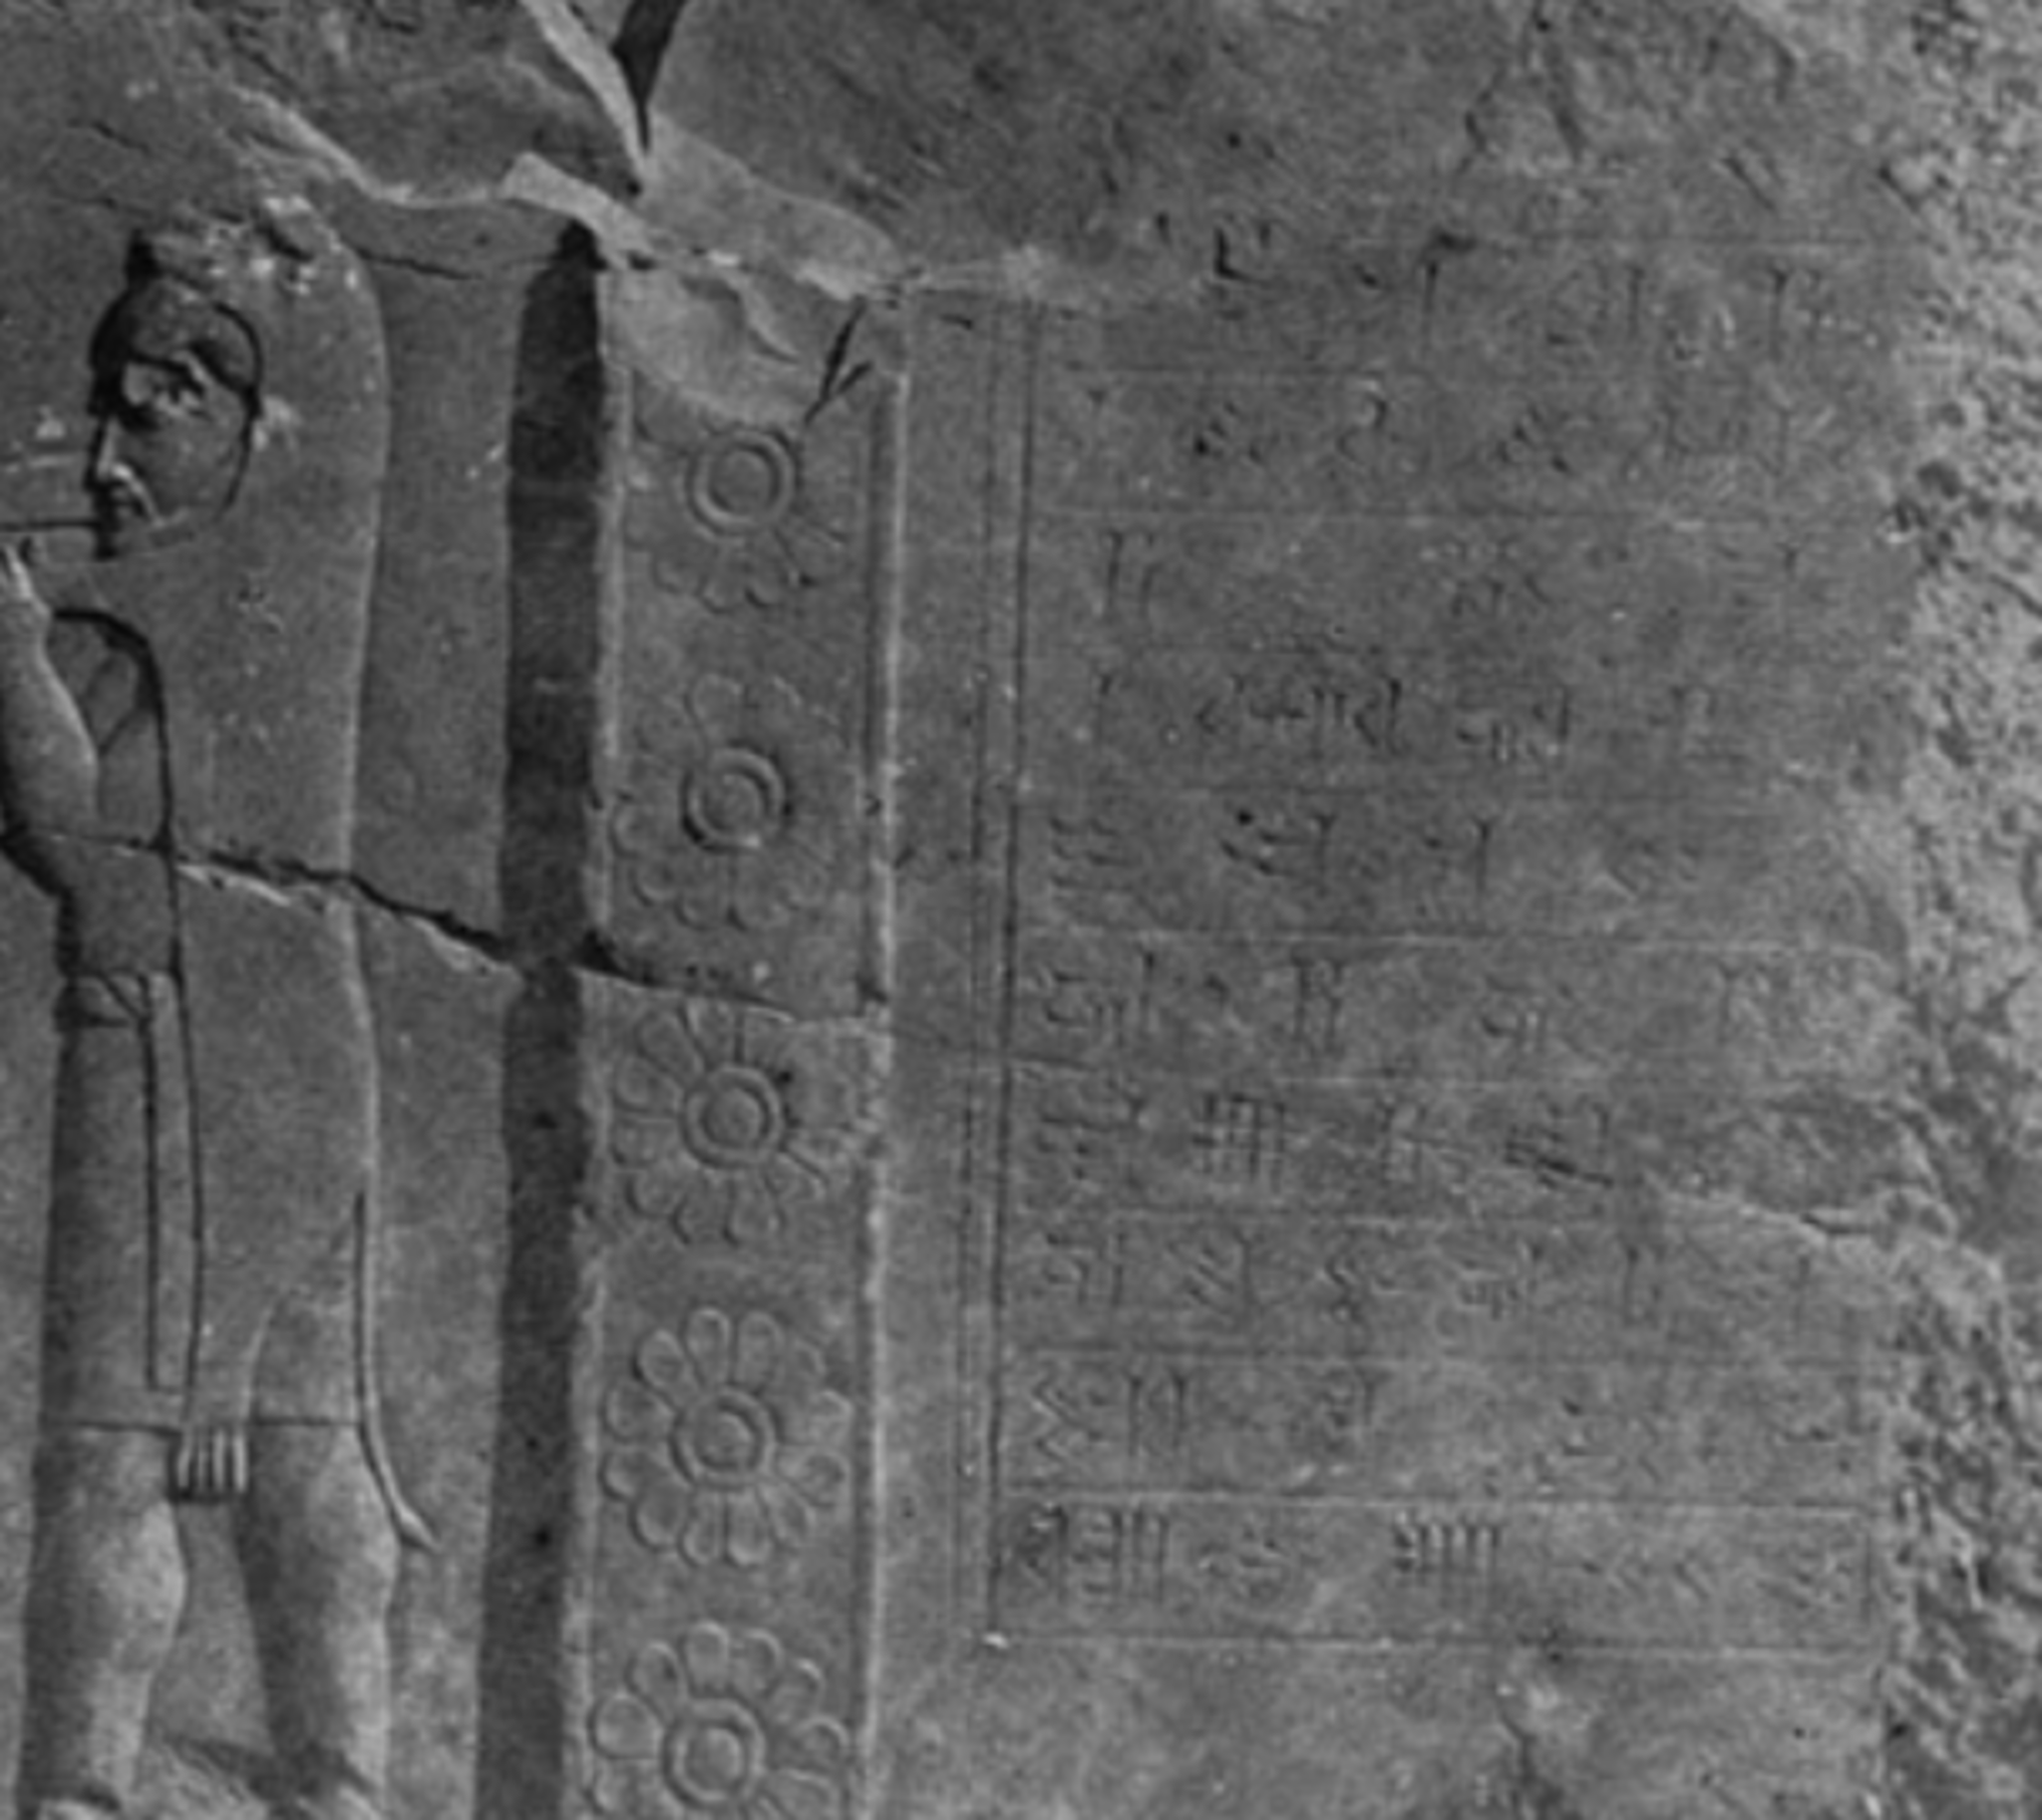
Title: A1Pa-Babylonisch-Stolze-1882
Description: Development of the destruction of babylonian version of A1Pa
Date: 1882-01-01
Categories: Franz Stolze, Artaxerxes I, Author died more than 70 years ago public domain images, CC-PD-Mark, Inscriptions in Persepolis, PD-old missing SDC copyright status